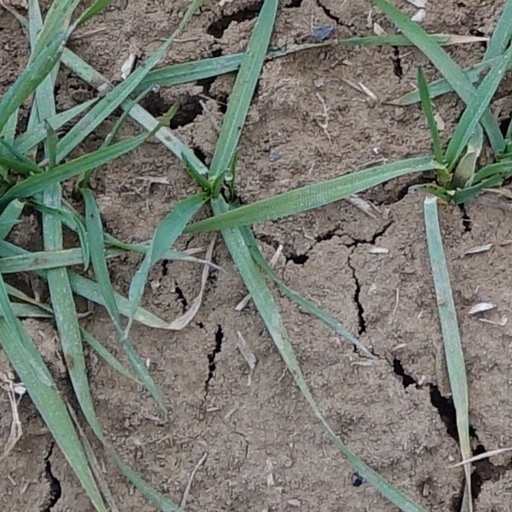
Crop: wheat